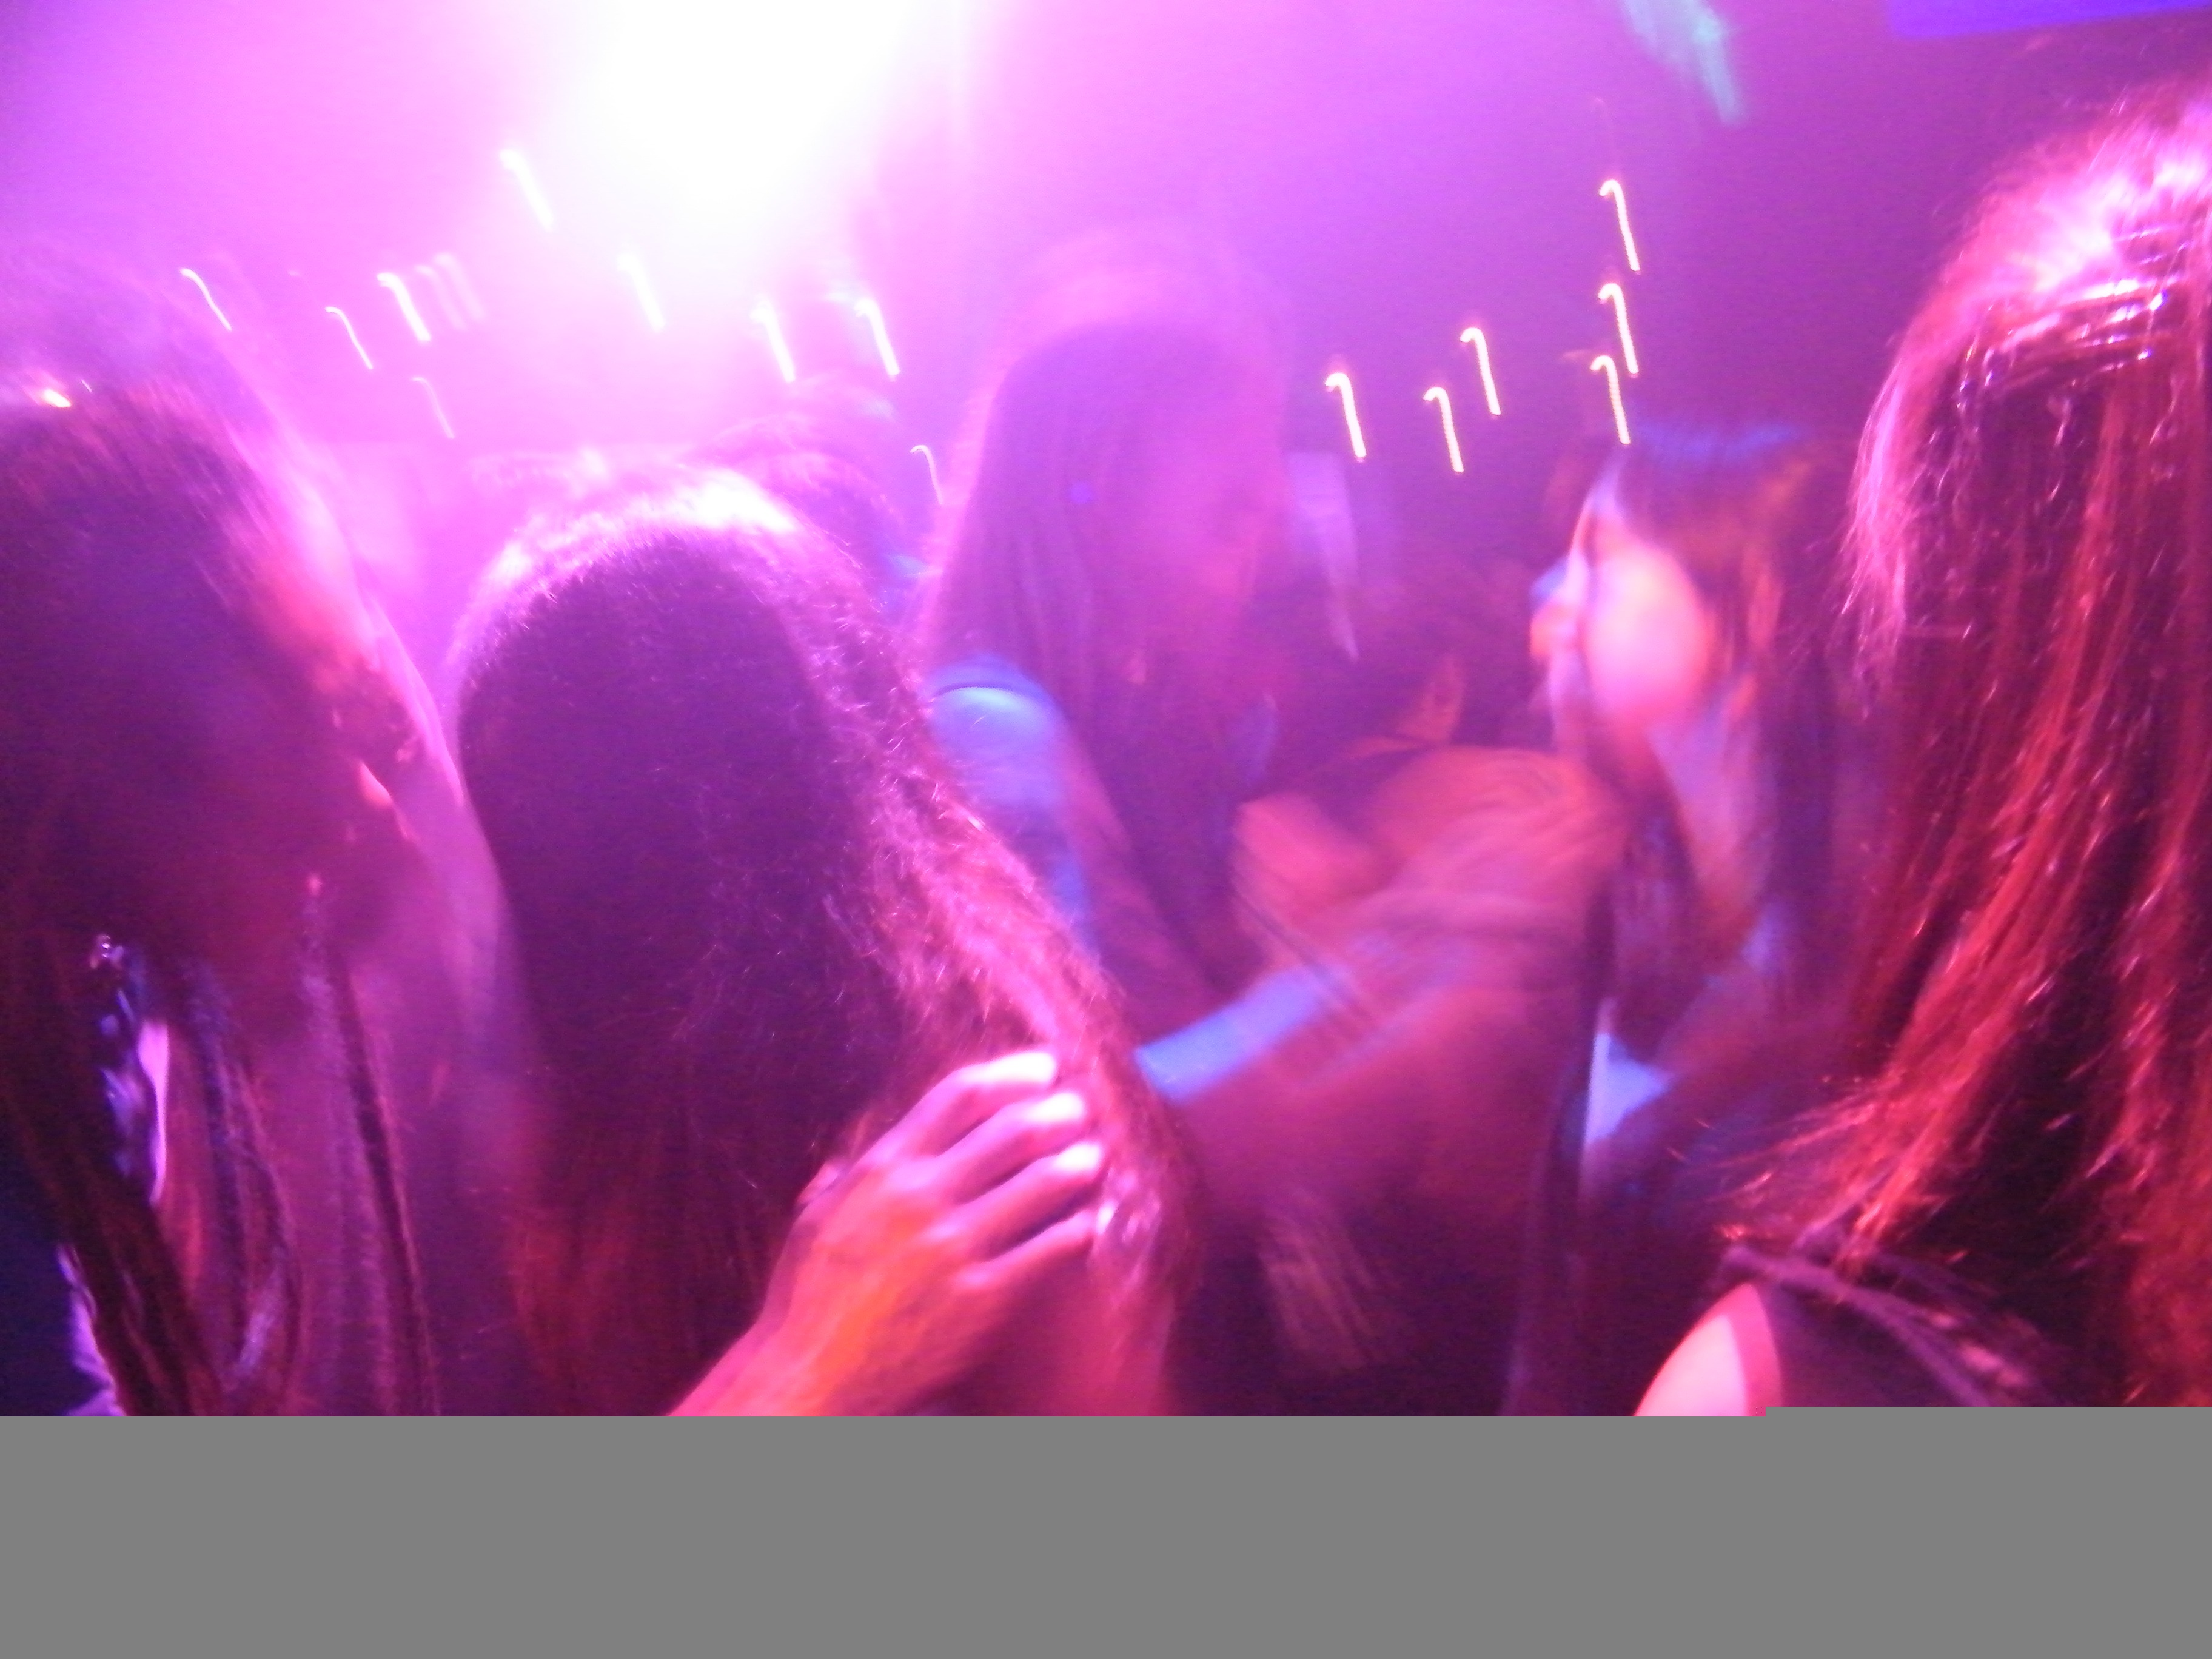
music, night, crowd, color, club, rave, stage, dancers, performance, dancing, disco, nightclub, clubbing, rock concert, music venue